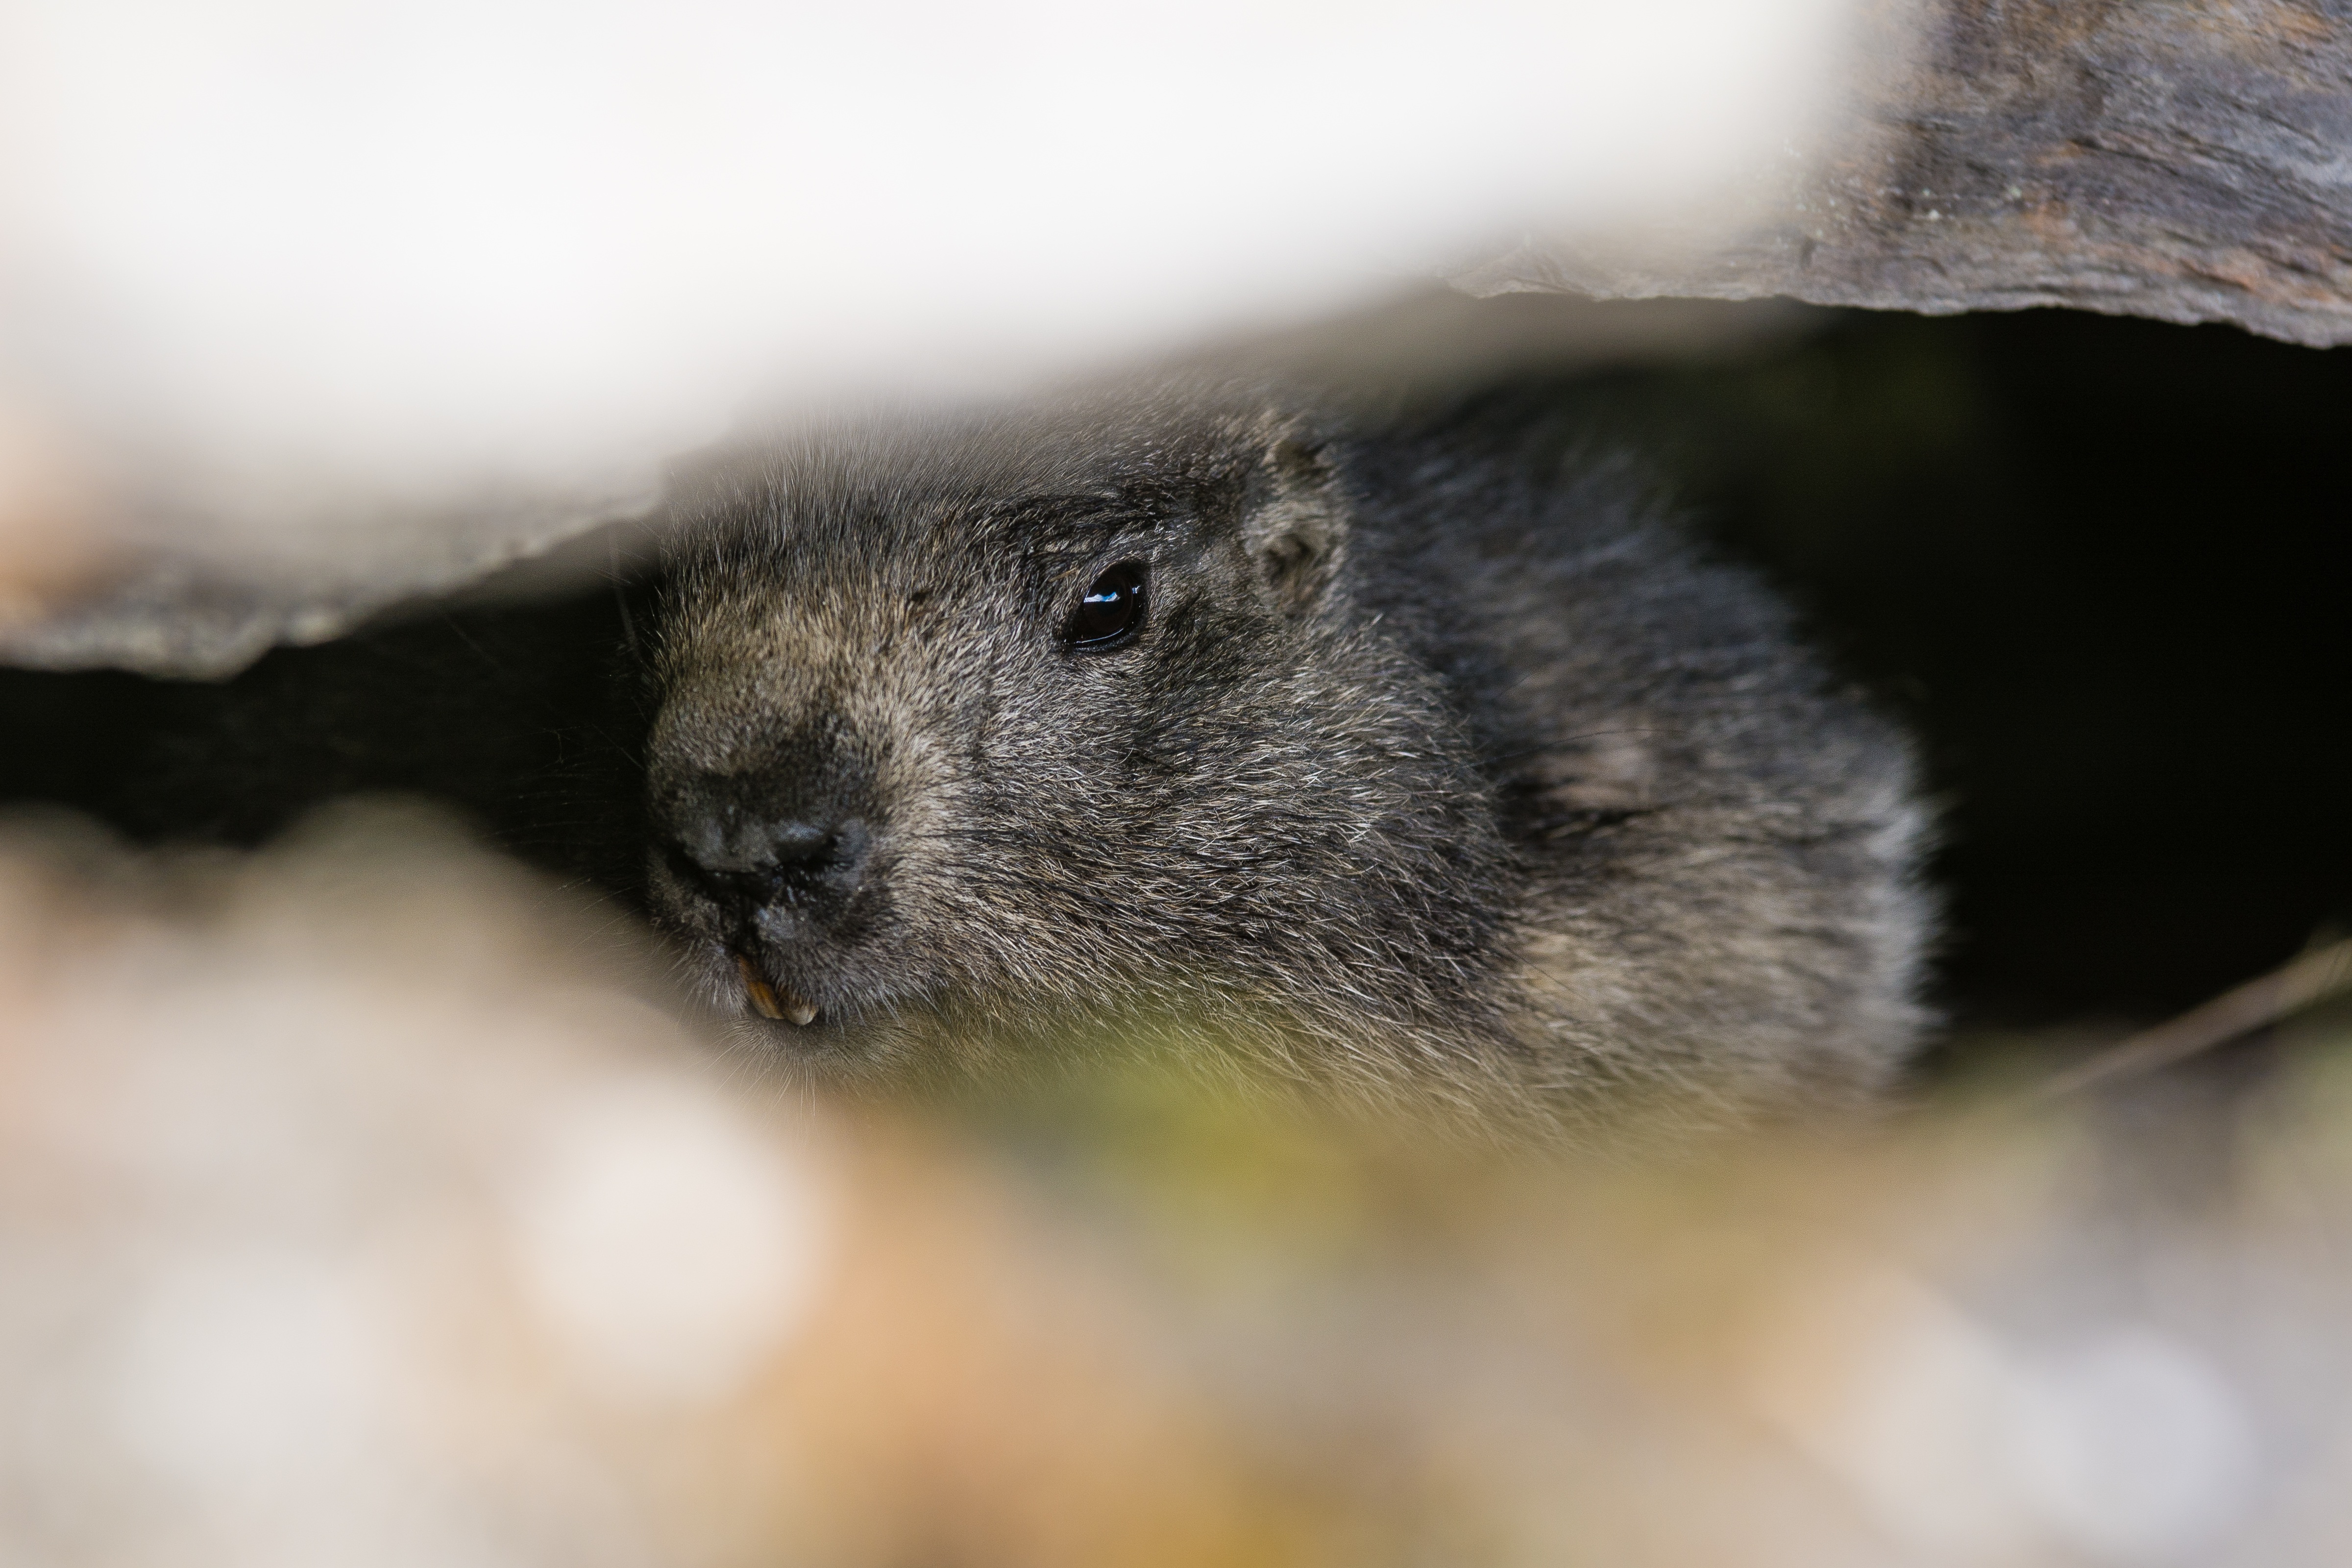
nature, grass, outdoor, mountain, ground, animal, cute, wildlife, wild, environment, spring, brown, mammal, squirrel, rodent, fauna, close up, whiskers, vertebrate, alpes, terrier, marmot, gerbil, muridae